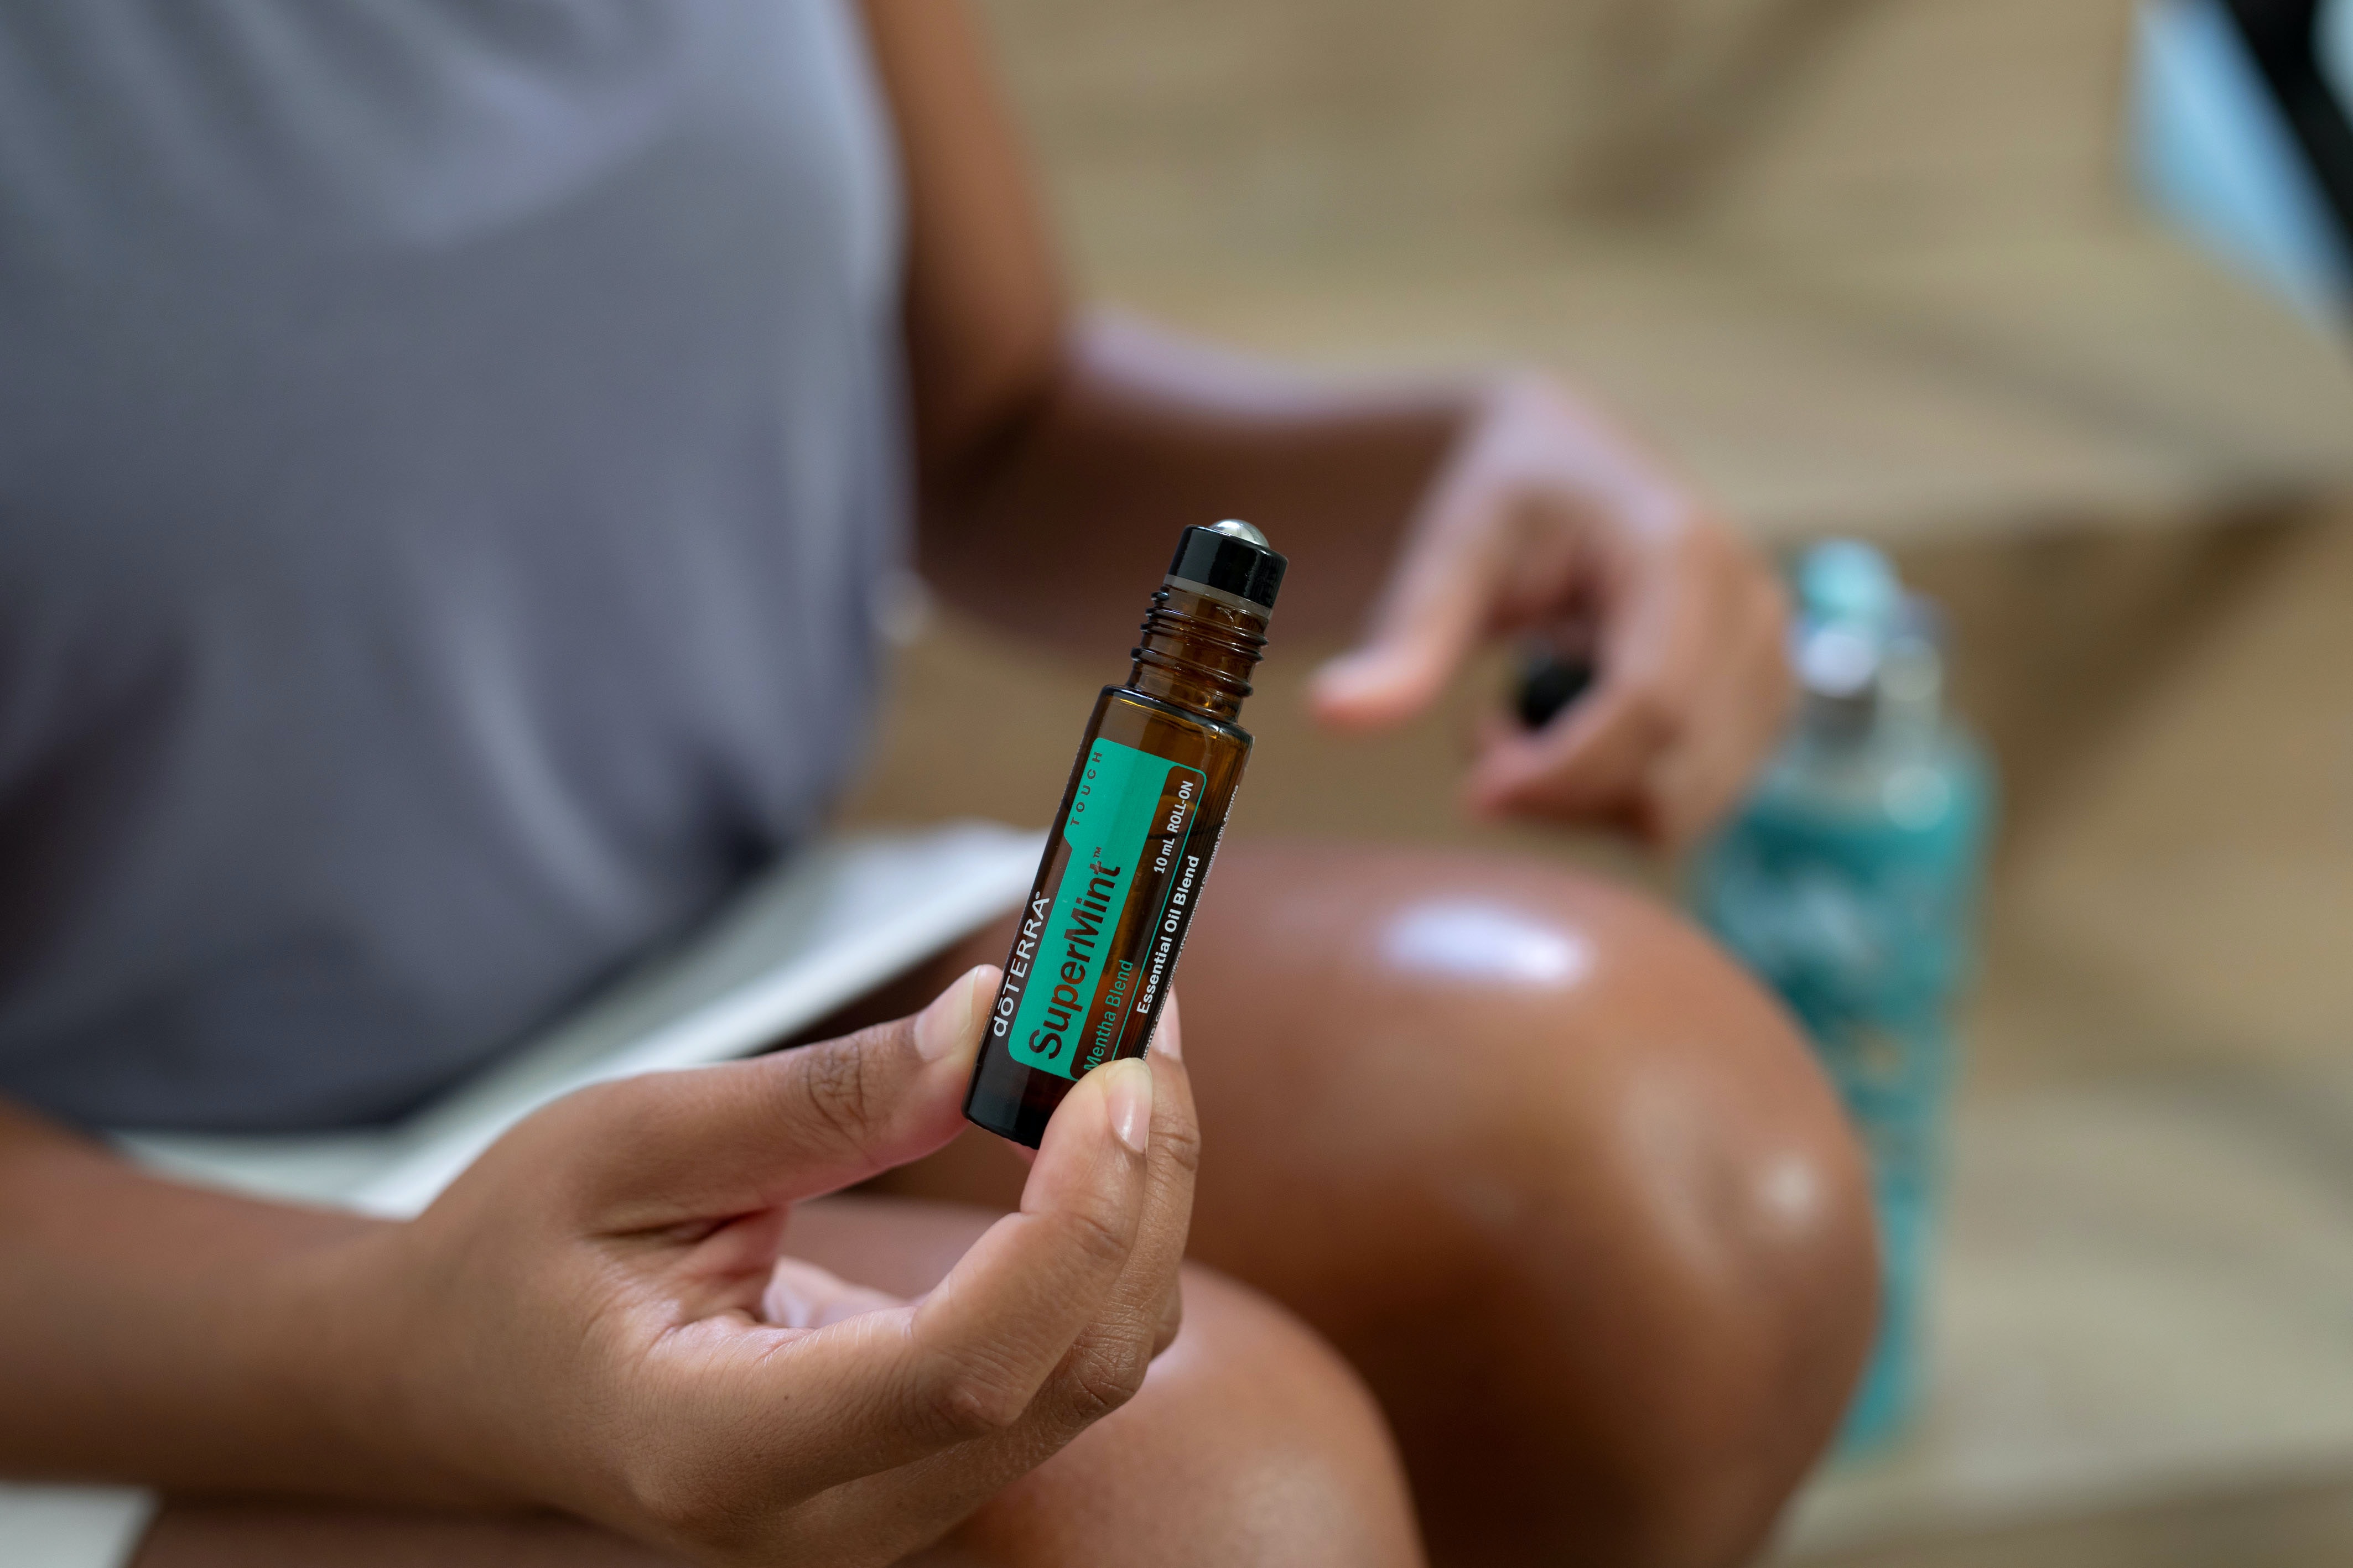
oil, hand, gesture, finger, nail, communication device, thumb, wrist, gadget, electric blue, fashion accessory, portable communications device, electronic instrument, soil, magenta, wood, Everyday carry, nail care